History of Yerevan

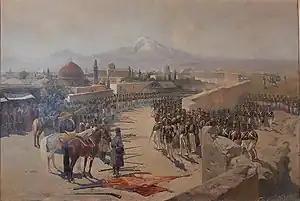
Capture of Erivan Fortress by Russia, 1827 (by Franz Roubaud, 1893)

In 1635, Yerevan was again a bone of contention. Finally, under the 1639 Peace Treaty of Zuhab, Eastern Armenia, including Yerevan, passed into the Persian zone for almost a century. After the 100-year Safavid rule, peace and prosperity returned to Yerevan. The city resumed its role of a major trade center on the caravan roads, as evidenced by recounts of western travelers.